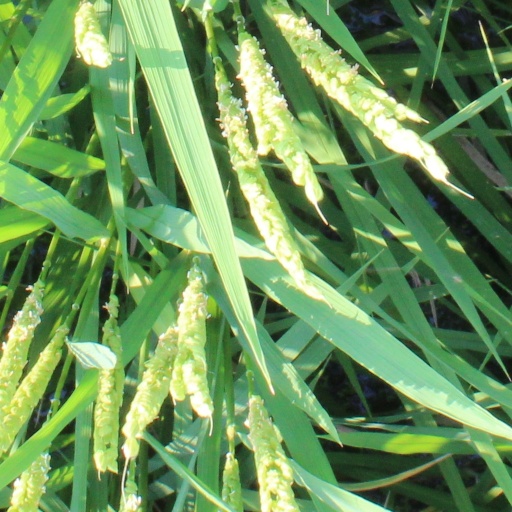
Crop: rice